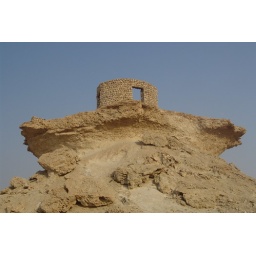
A man-made tower on top of an unusually shaped rock in the Qatari desert.